Razia Sultan (TV series)

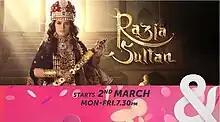
Promotional image

Razia Sultan was an Indian period drama serial which aired on &TV from 2 March 2015. The main role of empress Razia Sultan was played by Pankhuri Awasthy Rode. The serial is about Razia Sultan (Sultan Razia), the only female ruler of the Delhi Sultanate. It talks about the young lady and her dilemmas with everyday life. The serial was introduced by Shah Rukh Khan as "Sutradhar". The song titled "Mere Maula" of the serial was sung by Supriya Joshi.